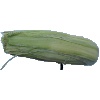
Label: corn_husk